William Higgin

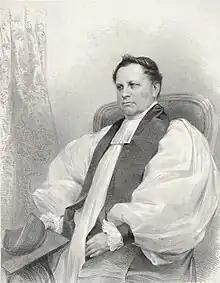
William Higgin, 1853 lithograph

William Higgin (1793 – 12 July 1867) was the 18th Bishop of Limerick, Ardfert and Aghadoe from 1849 until 1853, when he was translated to Derry and Raphoe.